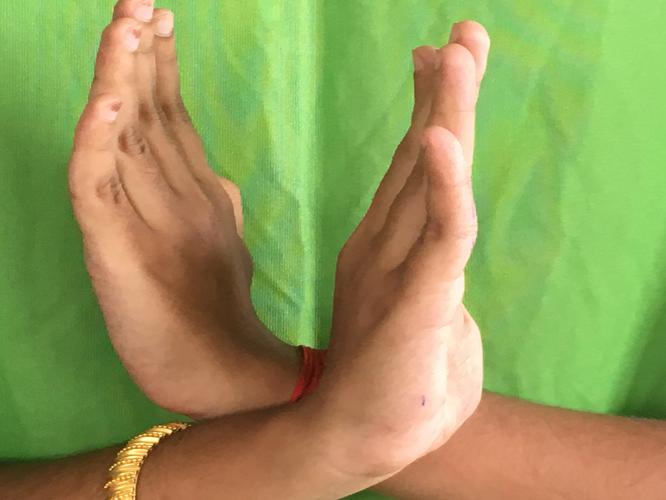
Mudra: Swastikam
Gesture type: double_hand